Buddhism in Estonia

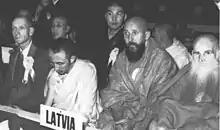
(German Buddhist delegate), Kushok Bakula Rinpoche, Friedrich Voldemar Lustig, and Karl Tõnisson (on the right) represented Latvia as delegates at the congress of the World Buddhist Federation in Rangoon 1954 at the opening of the Sixth Buddhist Council

The emergence of Buddhism in Estonia is attributed to the early 20th century and associated with the names of Karl Tõnisson and his disciple Friedrich Lustig. Tõnisson was appointed by the 13th Dalai Lama of Tibet as the first Buddhist Archbishop of Lithuania, Latvia, and Estonia. He died in 1962 in Thailand after which he was declared a bodhisattva.